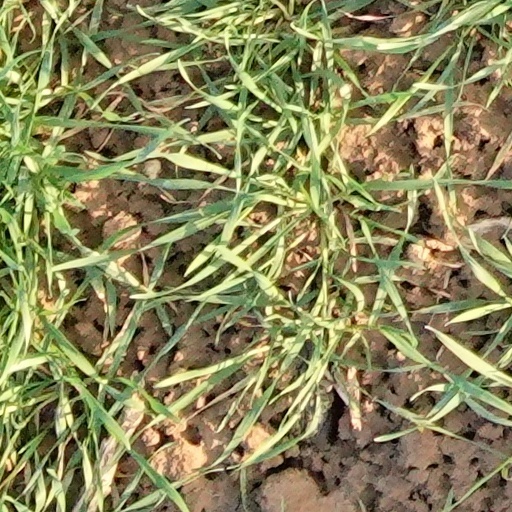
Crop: wheat